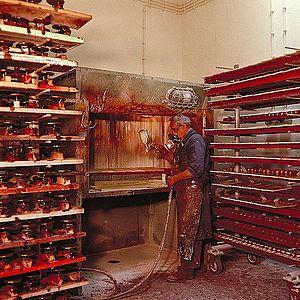
Une hotte aspirante est une hotte dotée d'un système d'aspiration et d'évacuation de l'air. Elle est constituée de plusieurs filtres, notamment un filtre métallique pour les graisses et éventuellement d'un filtre à charbon selon le mode d'évacuation.